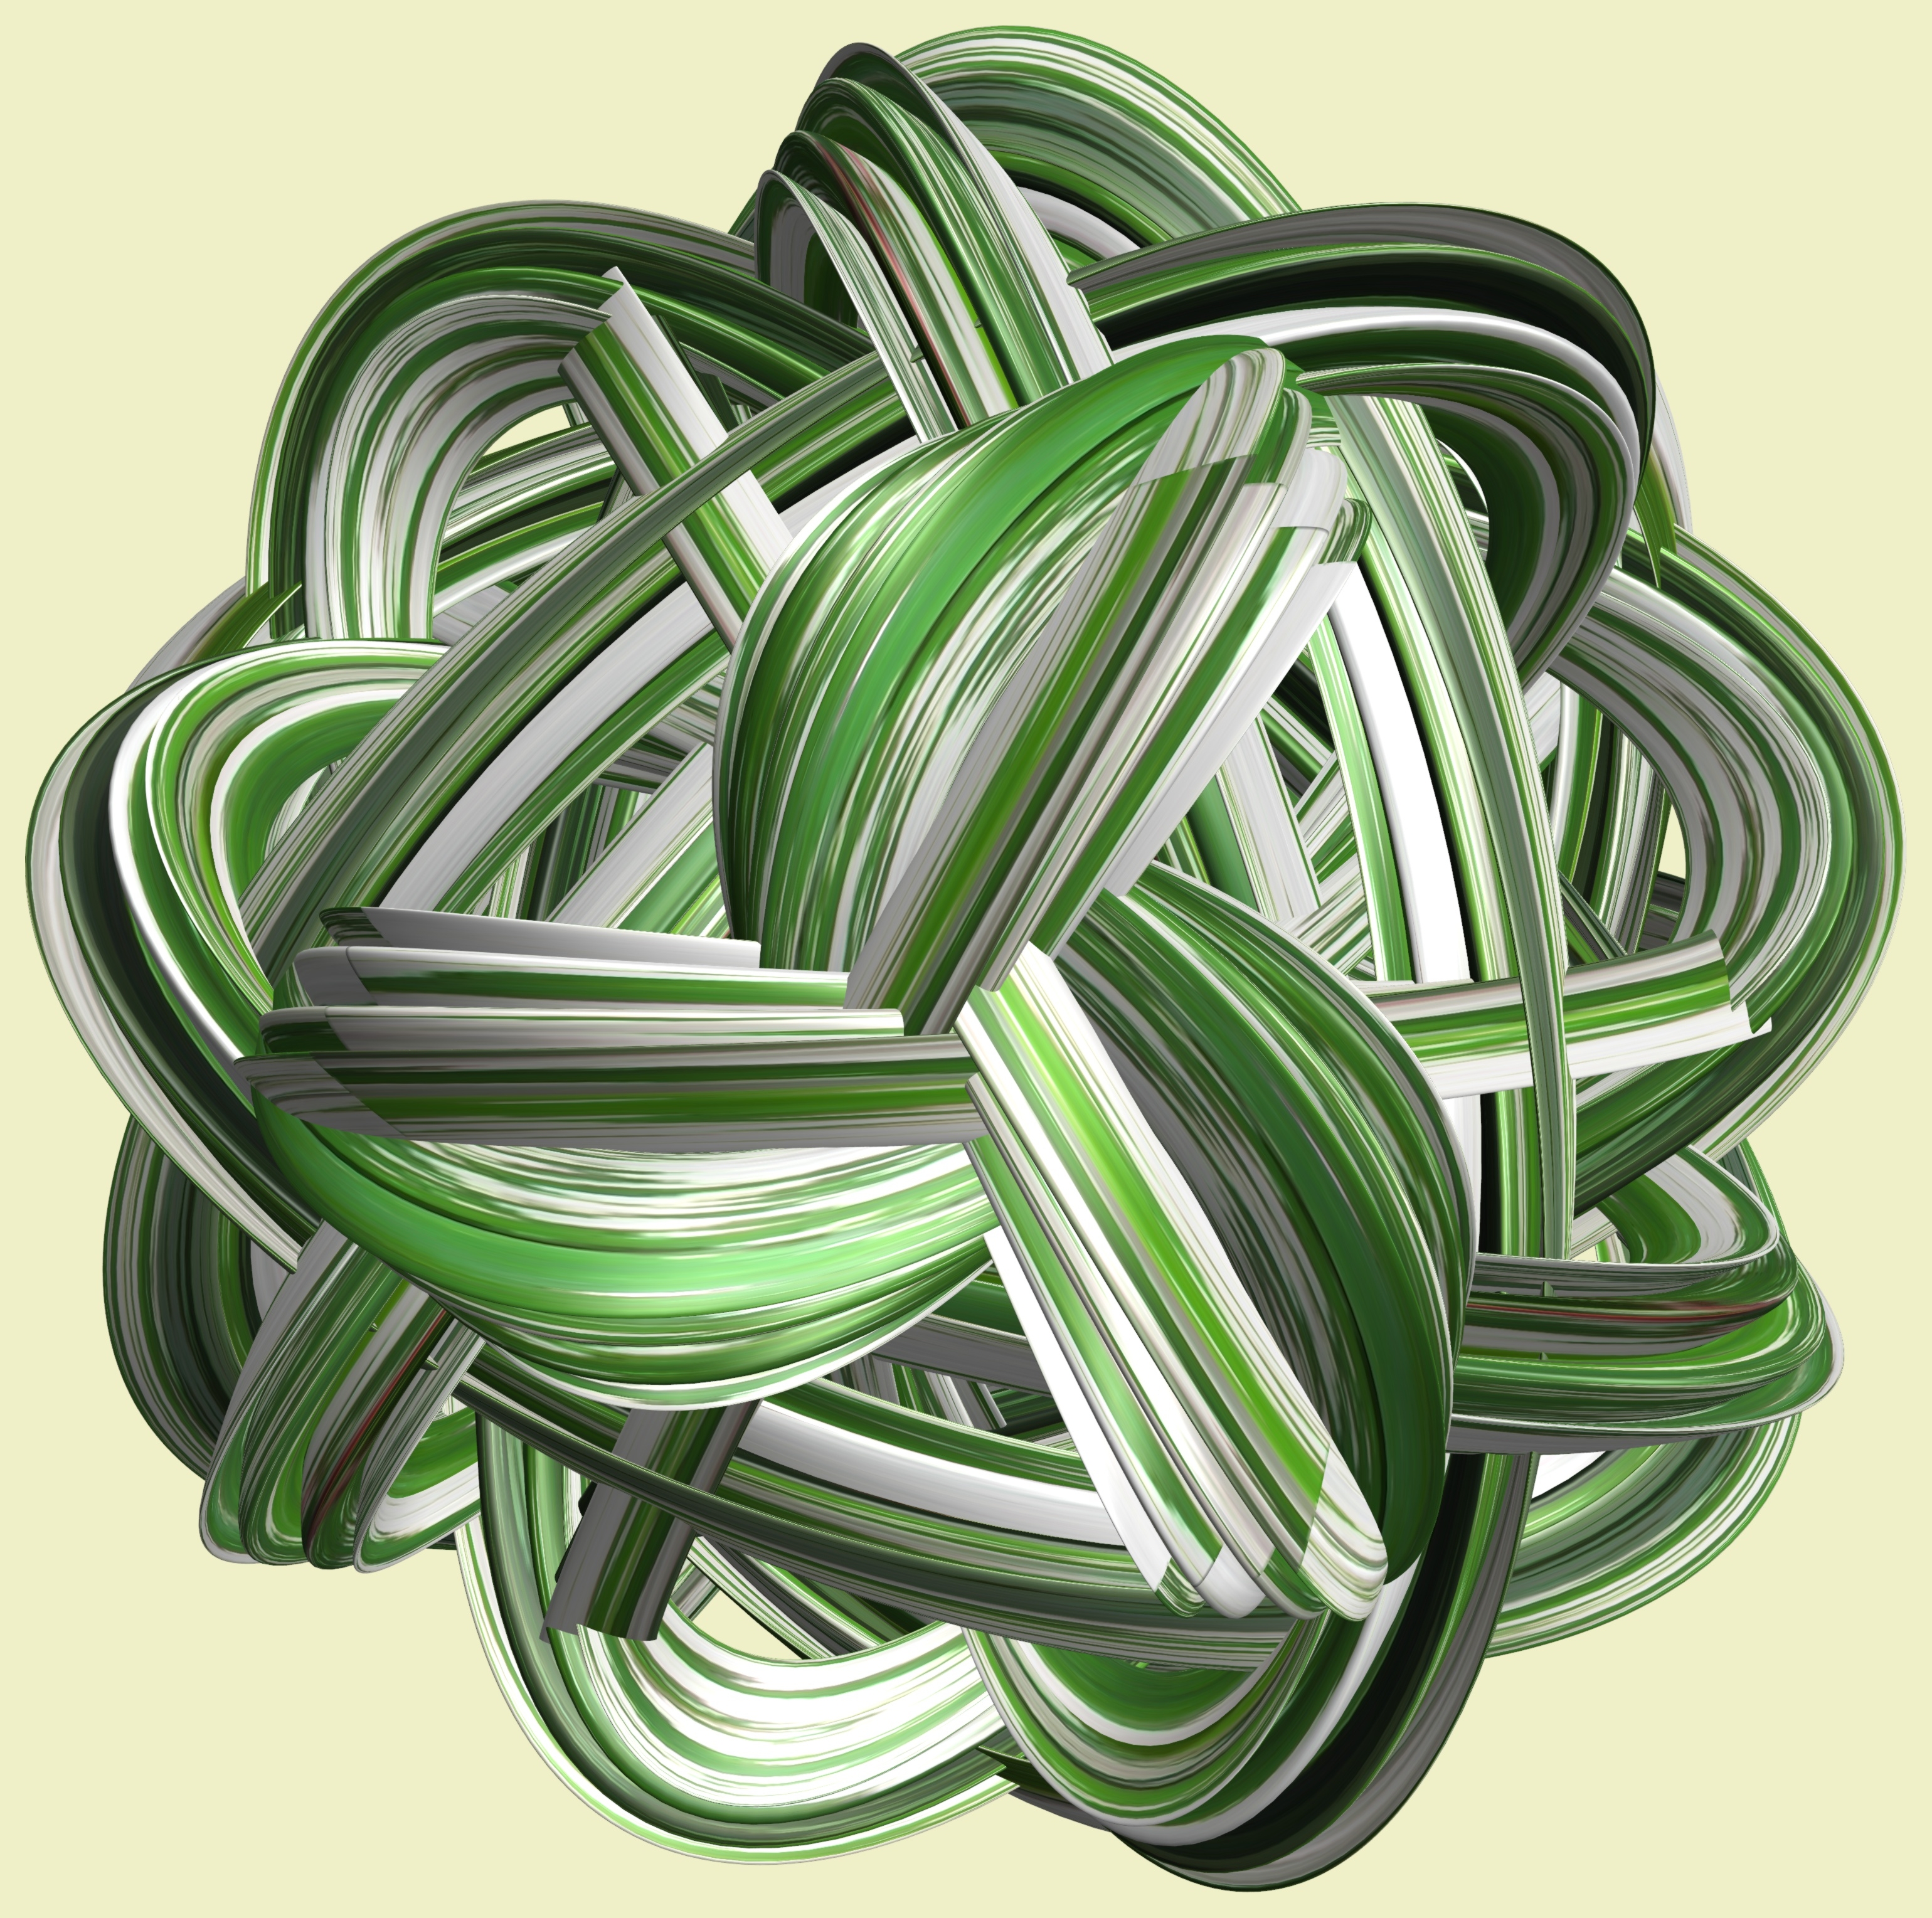
structure, plant, texture, leaf, flower, pattern, food, green, produce, vegetable, illustration, design, symmetry, 3d, graphic, knot, torus, mathematica, cg, parametricplot3d, code, program, algorithm, mapping, flowering plant, land plant